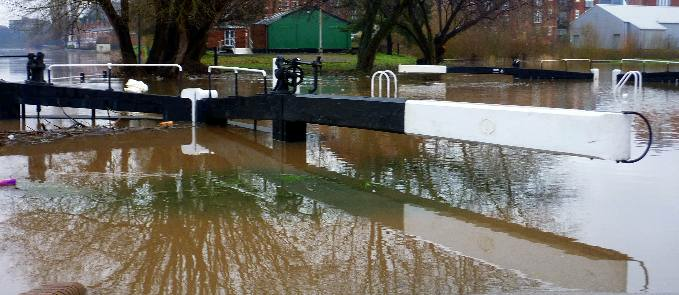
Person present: No